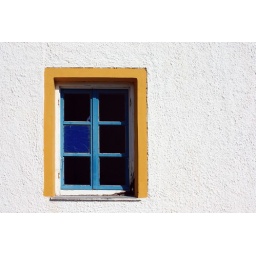
Decadence in blue and yellow